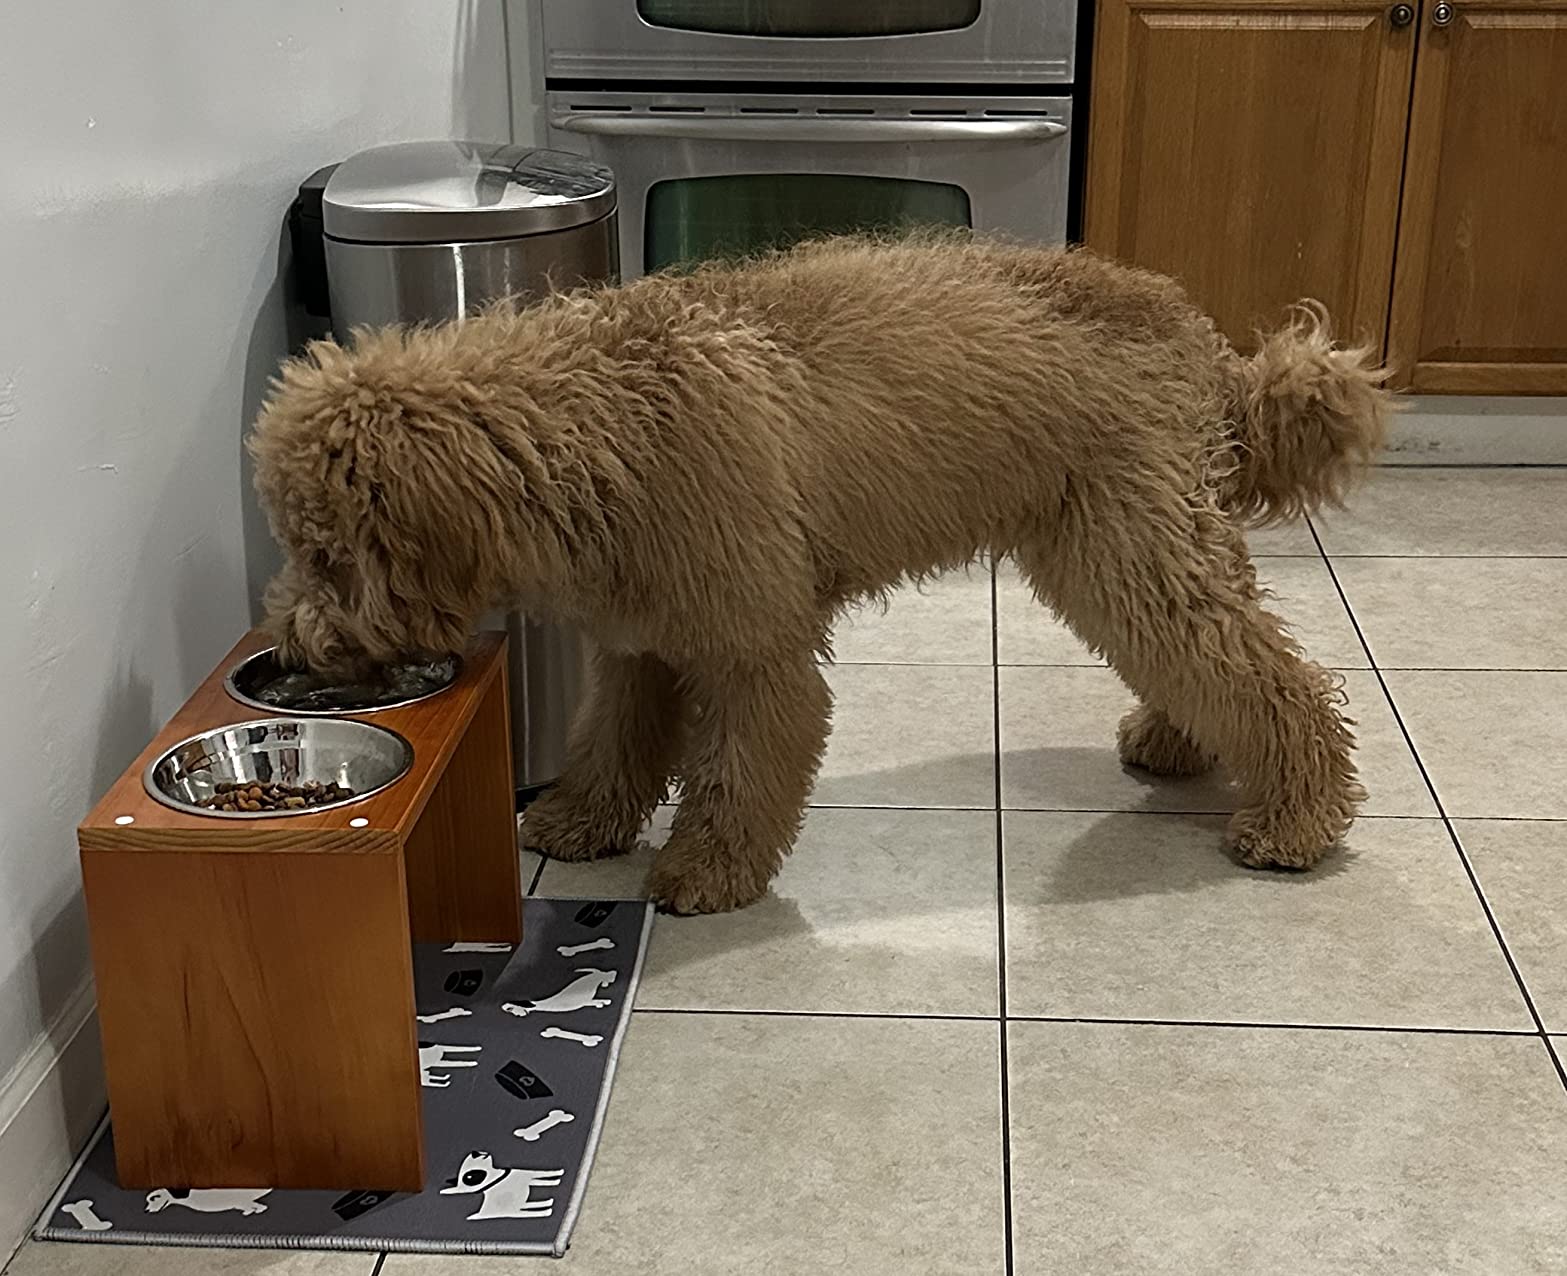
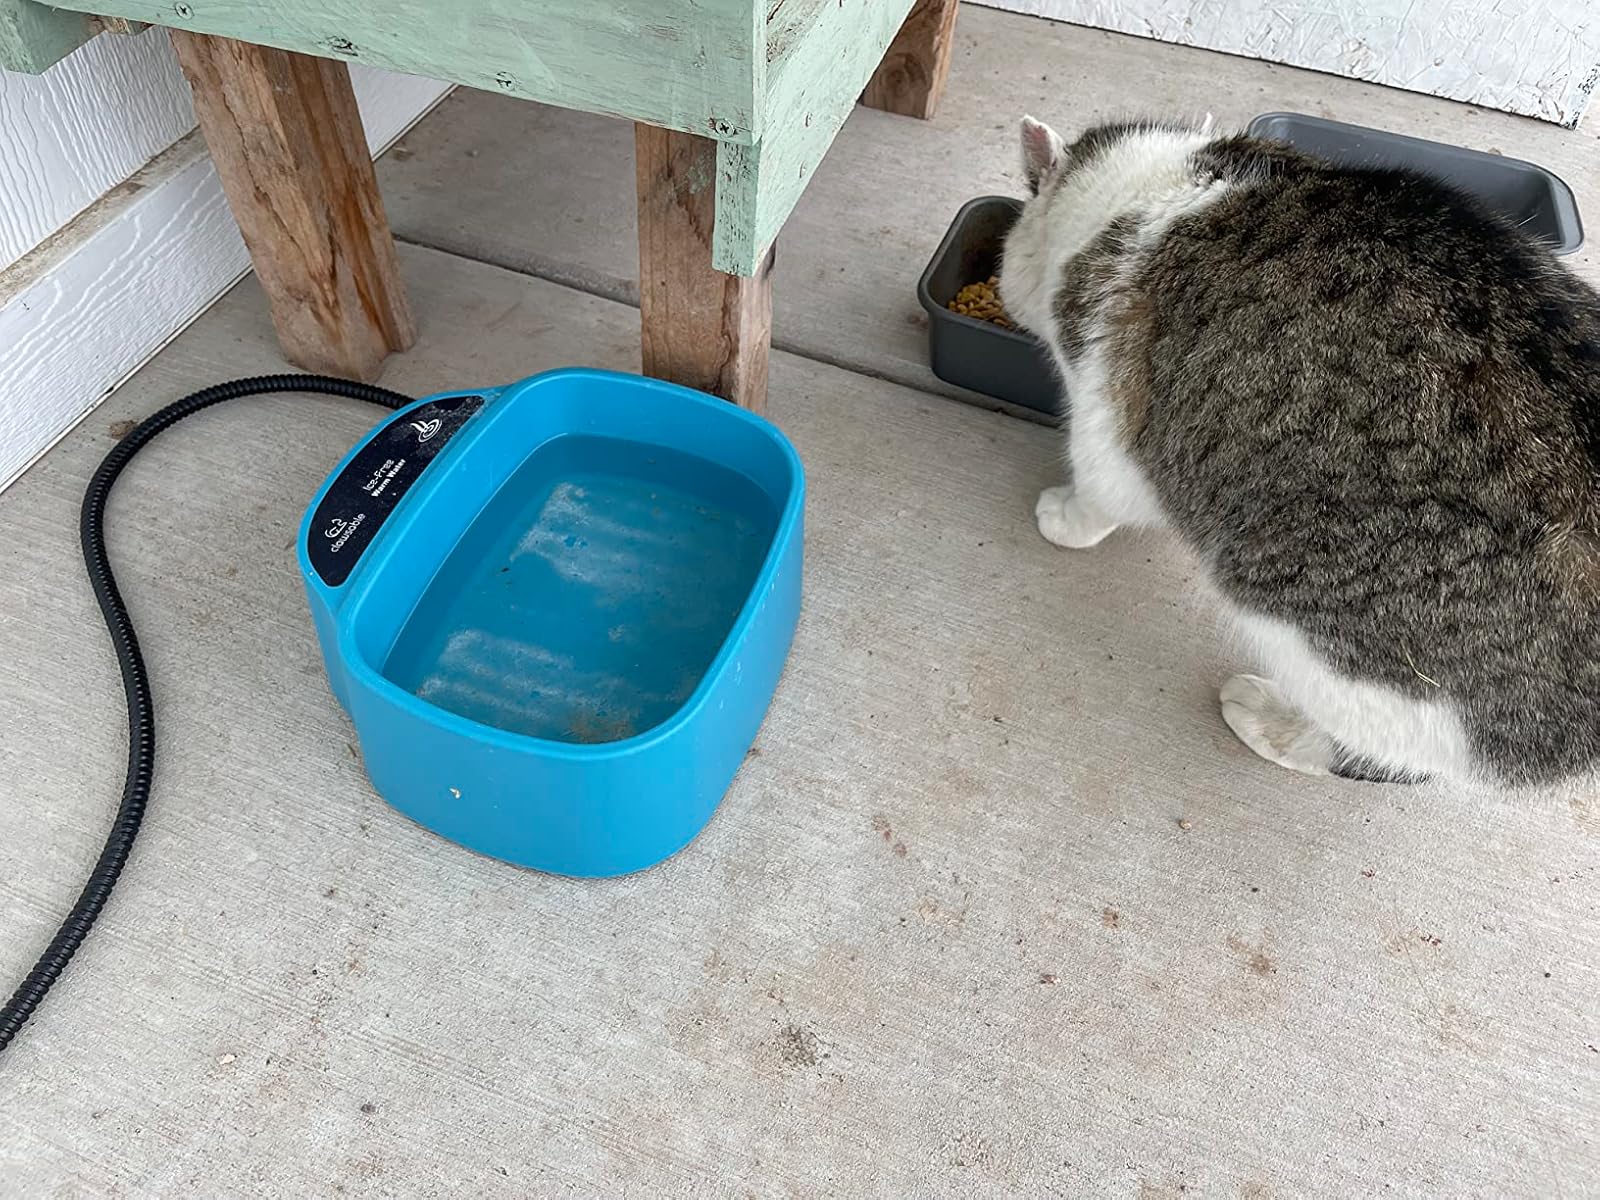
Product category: items_bowl
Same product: no